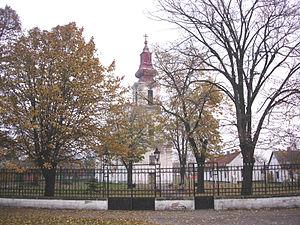
Turija est une localité de Serbie située dans la province autonome de Voïvodine. Elle fait partie de la municipalité de Srbobran dans le district de Bačka méridionale. Lors du recensement de 2011, elle comptait 2 289 habitants.
L'éparchie de Bačka est une éparchie, c'est-à-dire une circonscription de l'Église orthodoxe serbe. Elle a son siège à Novi Sad, la capitale de la province autonome de Voïvodine, en Serbie. À sa tête se trouve l'évêque Irinej.
L'église de la Translation-des-Reliques-de-Saint-Nicolas de Turija est une église orthodoxe serbe située à Turija, dans la province de Voïvodine, dans la municipalité de Srbobran et dans le district de Bačka méridionale, en Serbie. Elle est inscrite sur la liste des monuments culturels protégés de la République de Serbie.